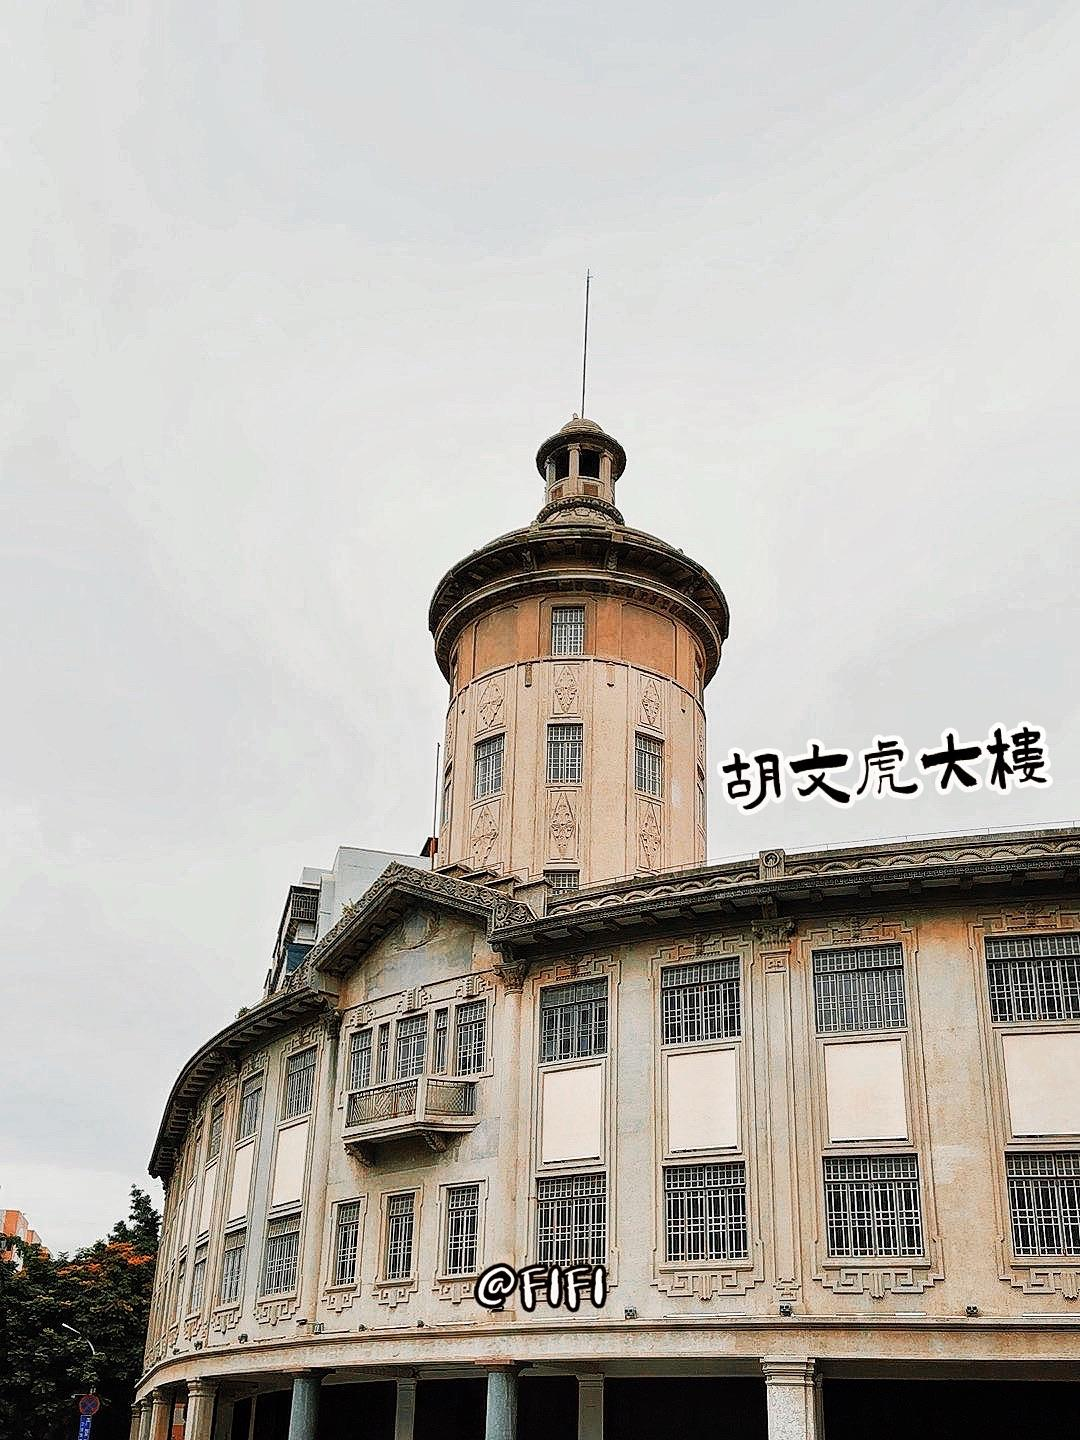
地标名称：胡文虎大楼
所在城市：汕头市·金平区